Answer in natural language. Consider the 3D positions of the objects in the scene and not just the 2D positions in the image. Is the centerpoint of  Window (marked A) at a higher height than maple baseball bat with black grip (marked B)? Choose between the following options: no or yes
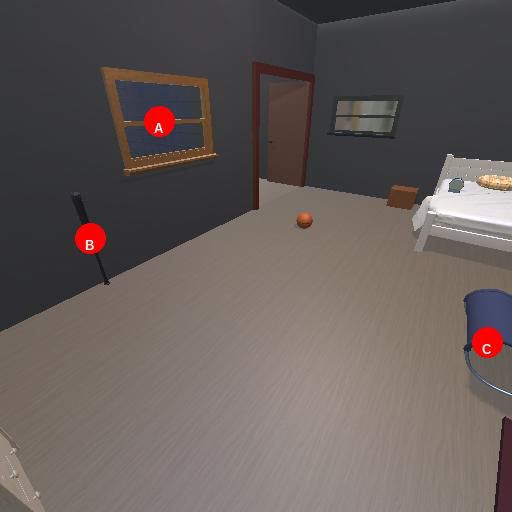
<answer>yes</answer>